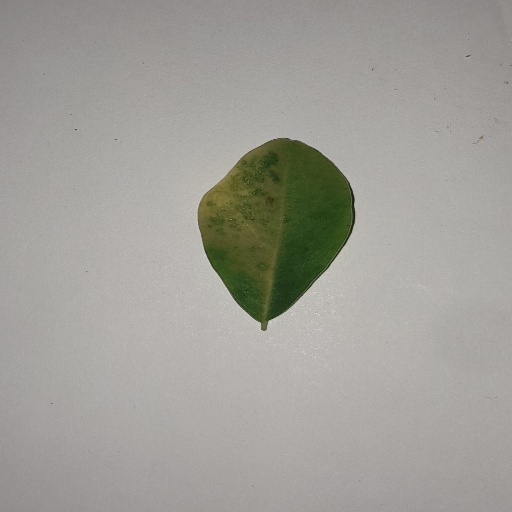
Species: Sojina
Leaf condition: Yellow Leaf